International Commission on Financing Global Education Opportunity

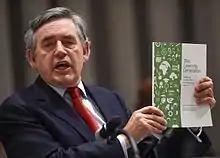
Education Commission Chair Gordon Brown presenting 'The Learning Generation' report at the United Nations in New York, September 2016. Photo: Riccardo Savi

The Learning Generation report was presented to UN Secretary-General Ban Ki-moon on September 18, 2016, coinciding with the 2016 United National General Assembly meeting. The Secretary-General received the report positively, calling it "a major piece of research and analysis" and saying it "points to education as the most powerful investment we can make in the future; a fundamental driver of personal, national and global development."